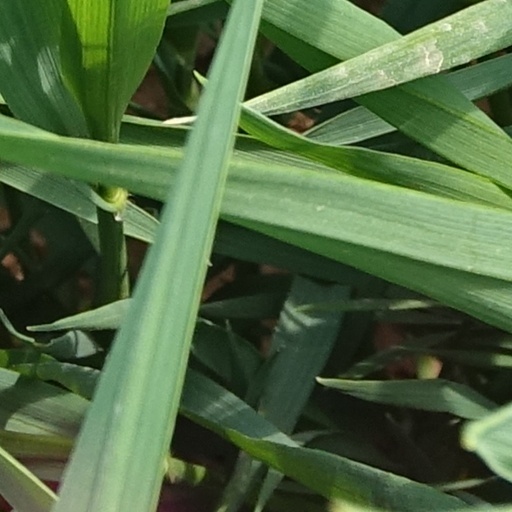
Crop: wheat